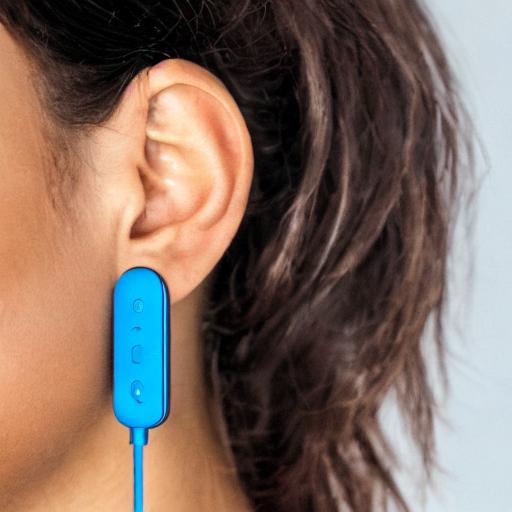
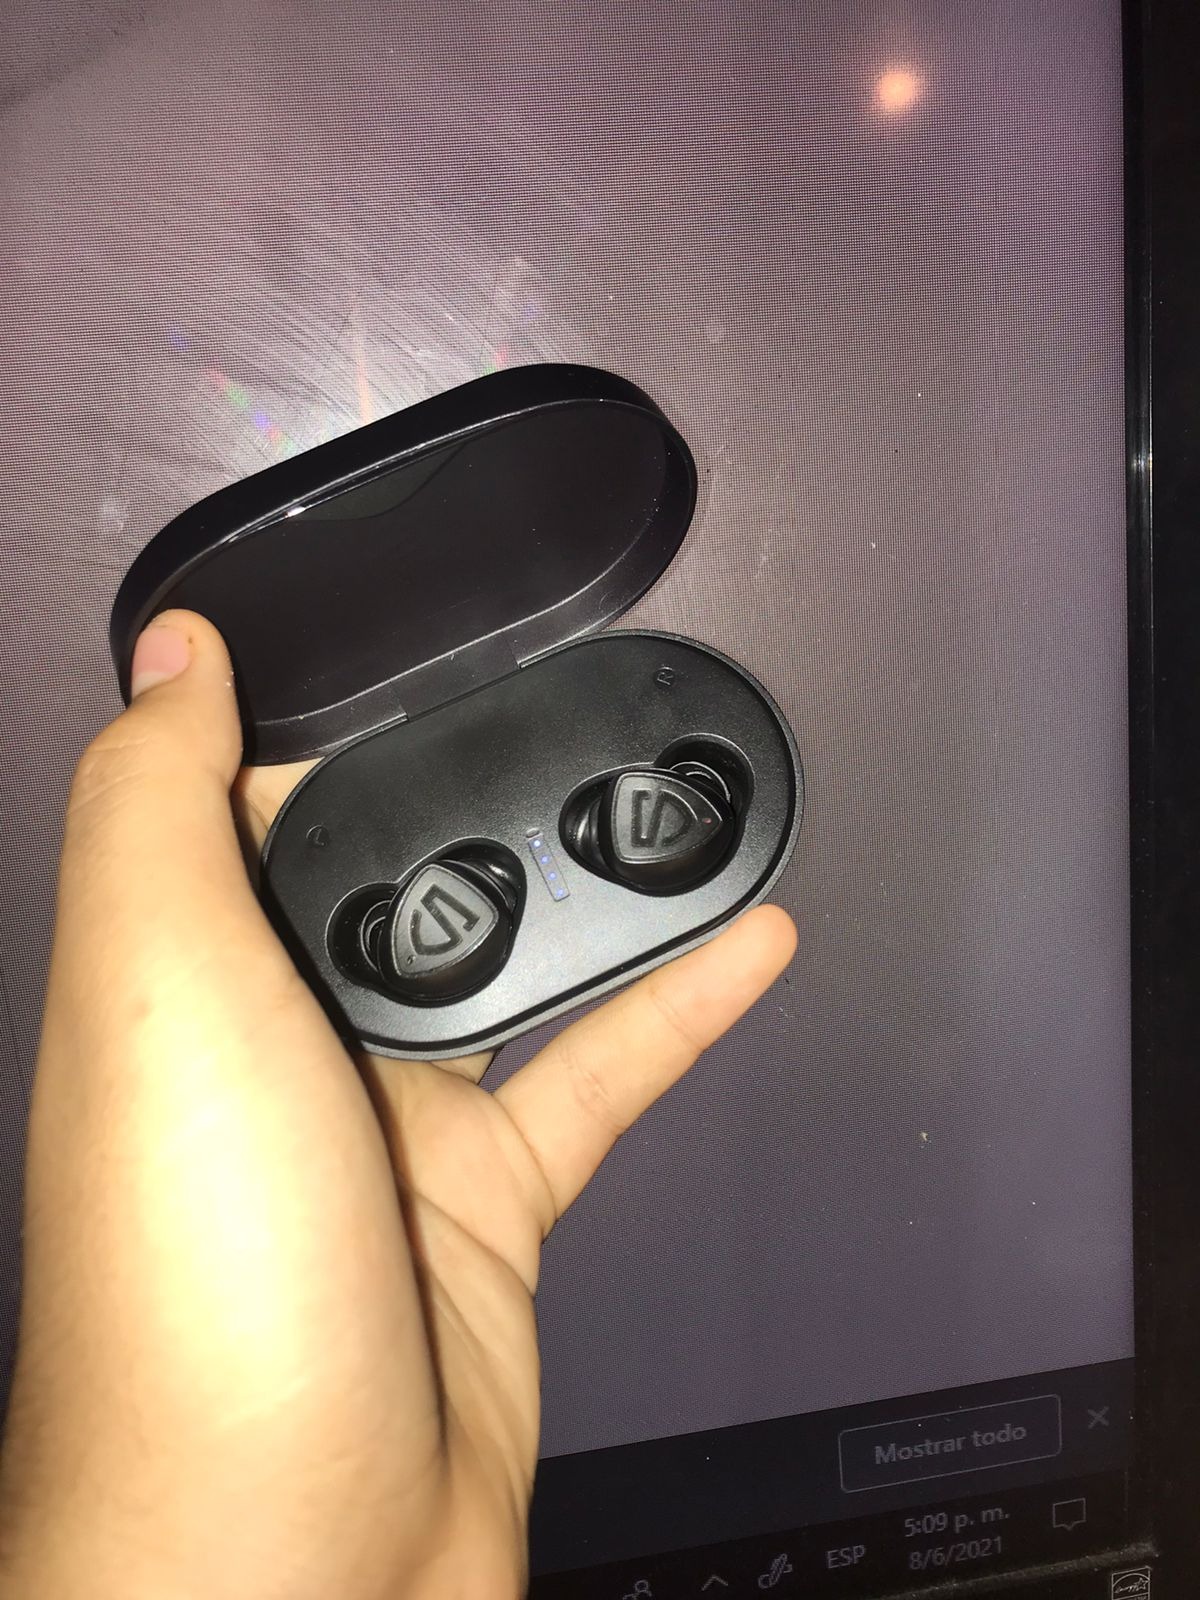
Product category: earbuds
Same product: no